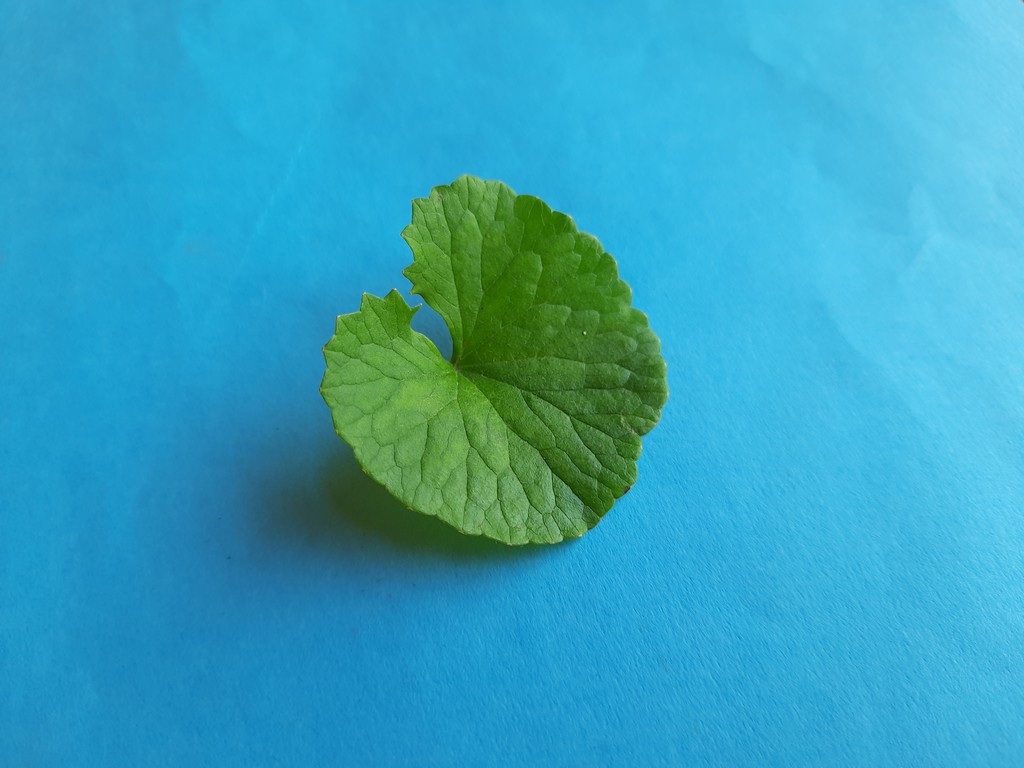
Label: Healthy